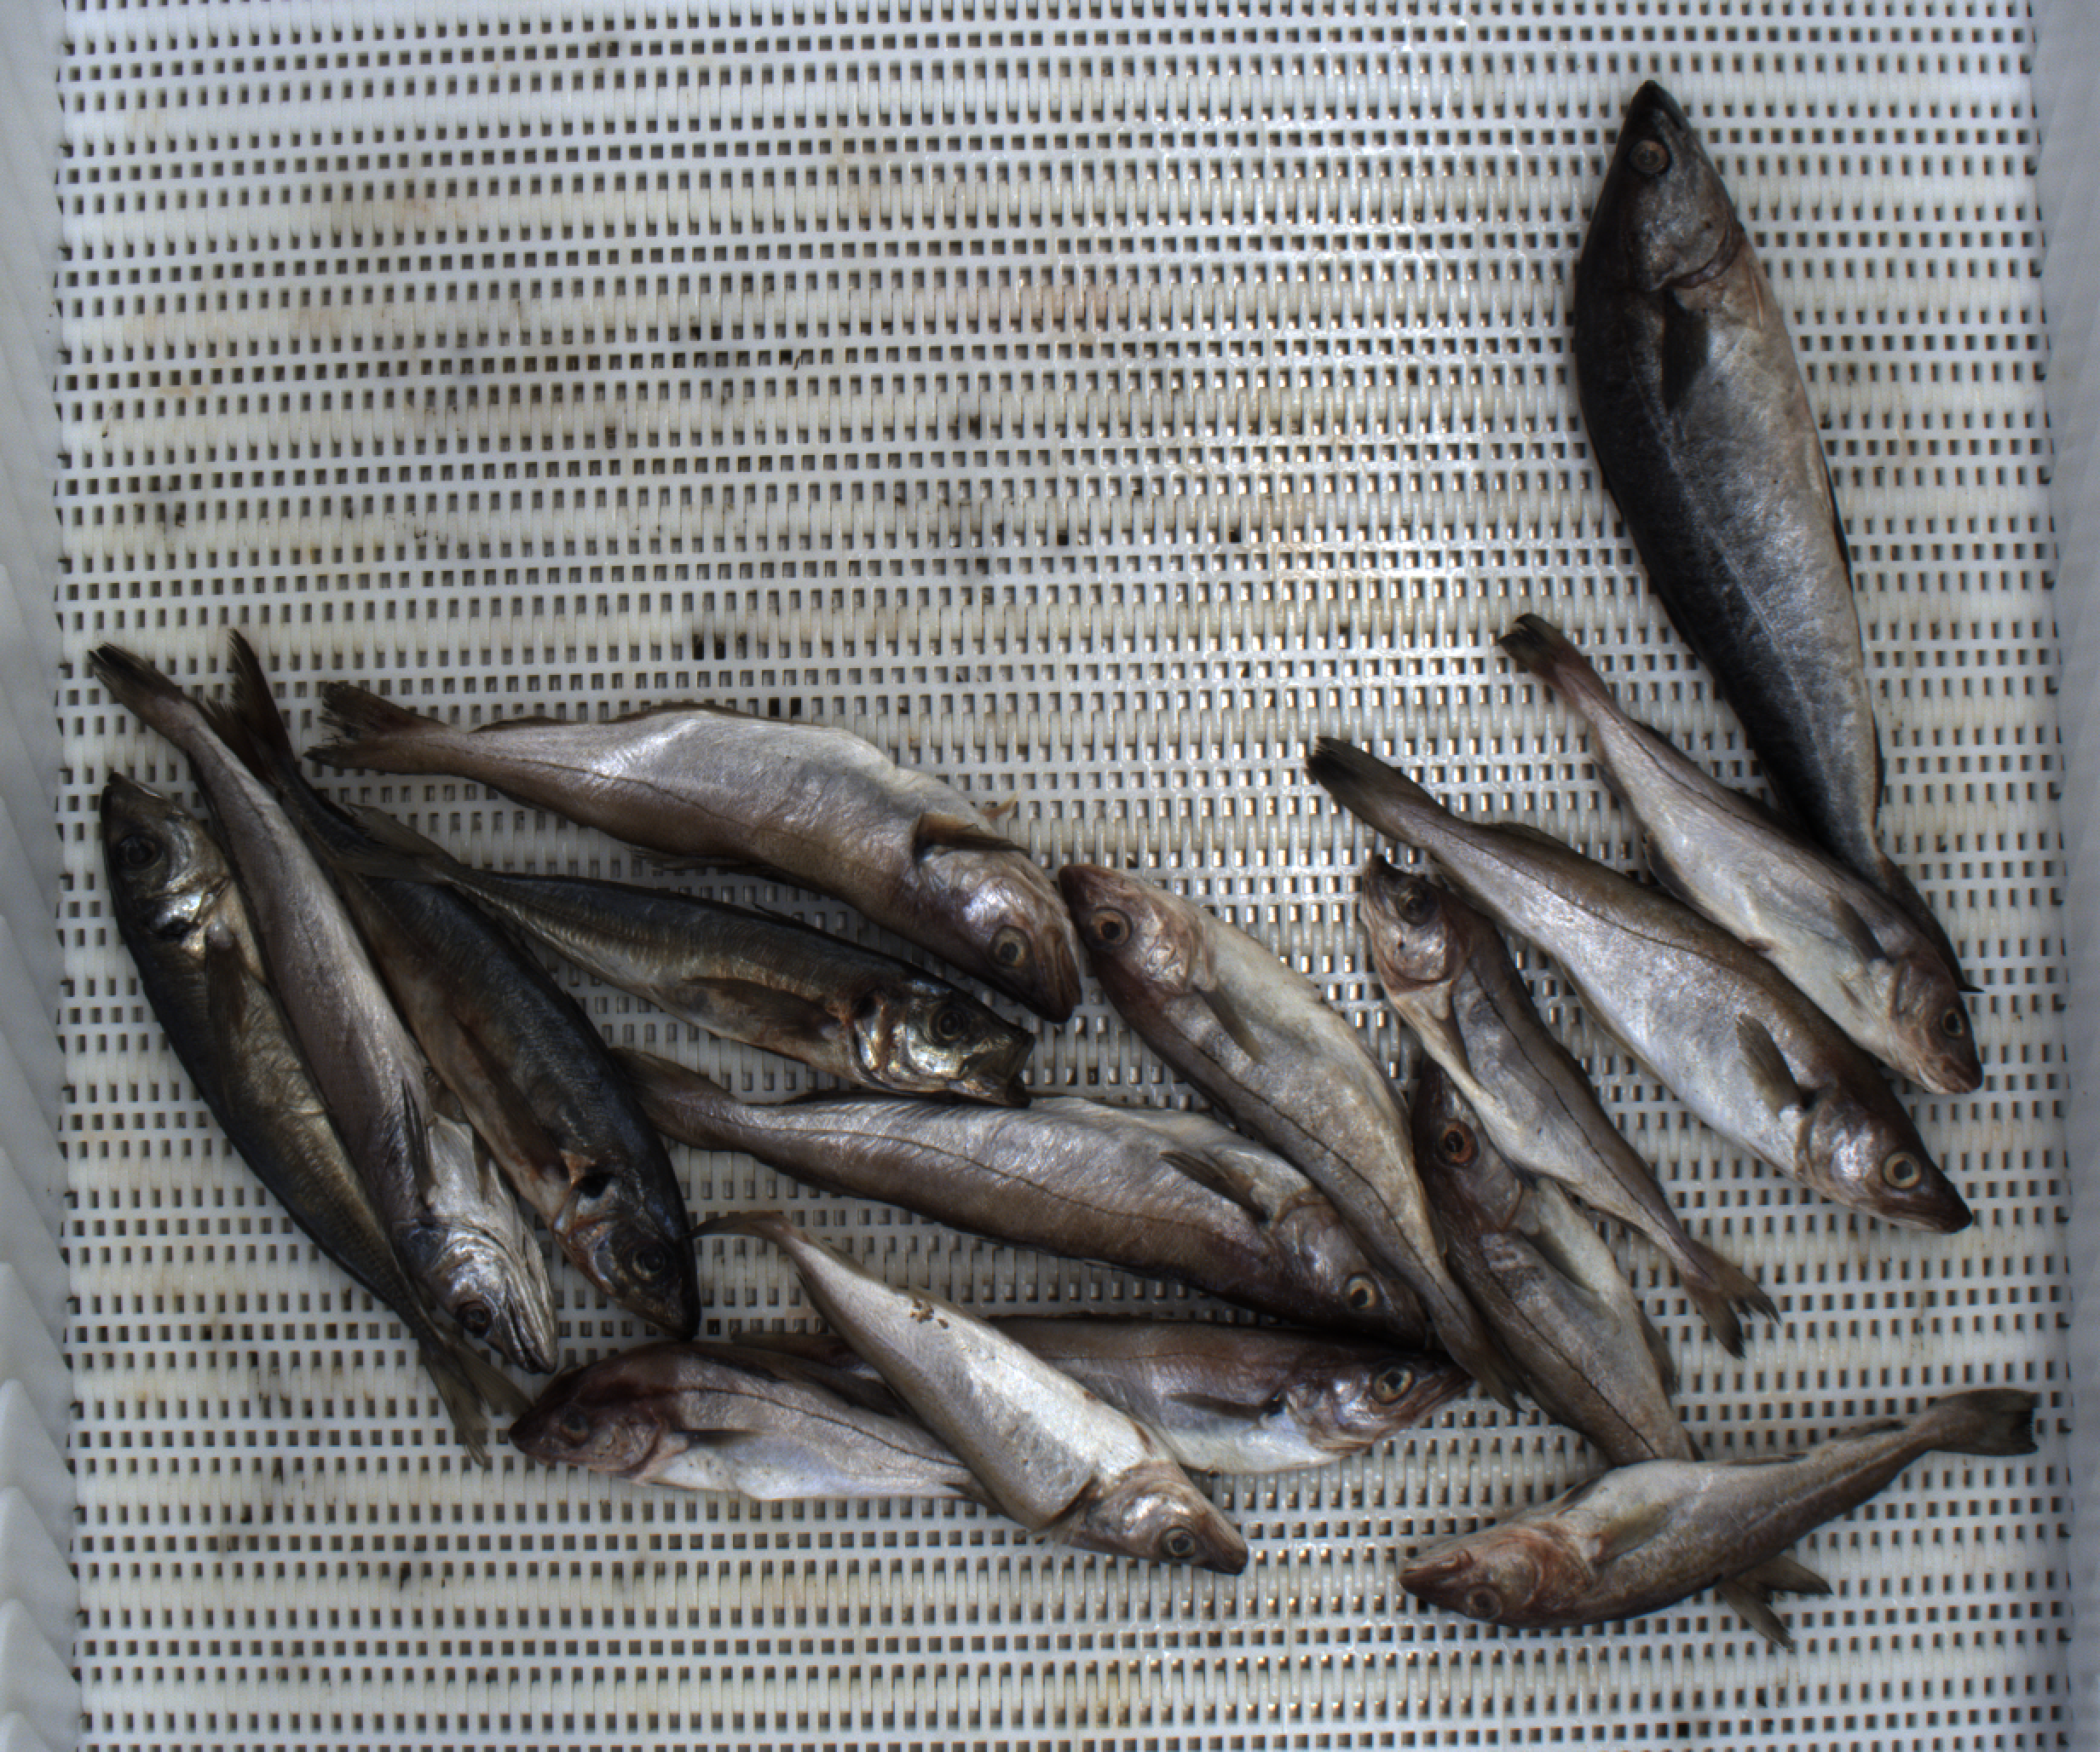
Total fish: 16
Cod: 1
Haddock: 5
Whiting: 5
Hake: 1
Horse mackerel: 3
Saithe: 1
Other: 0